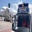
Label: ambulance